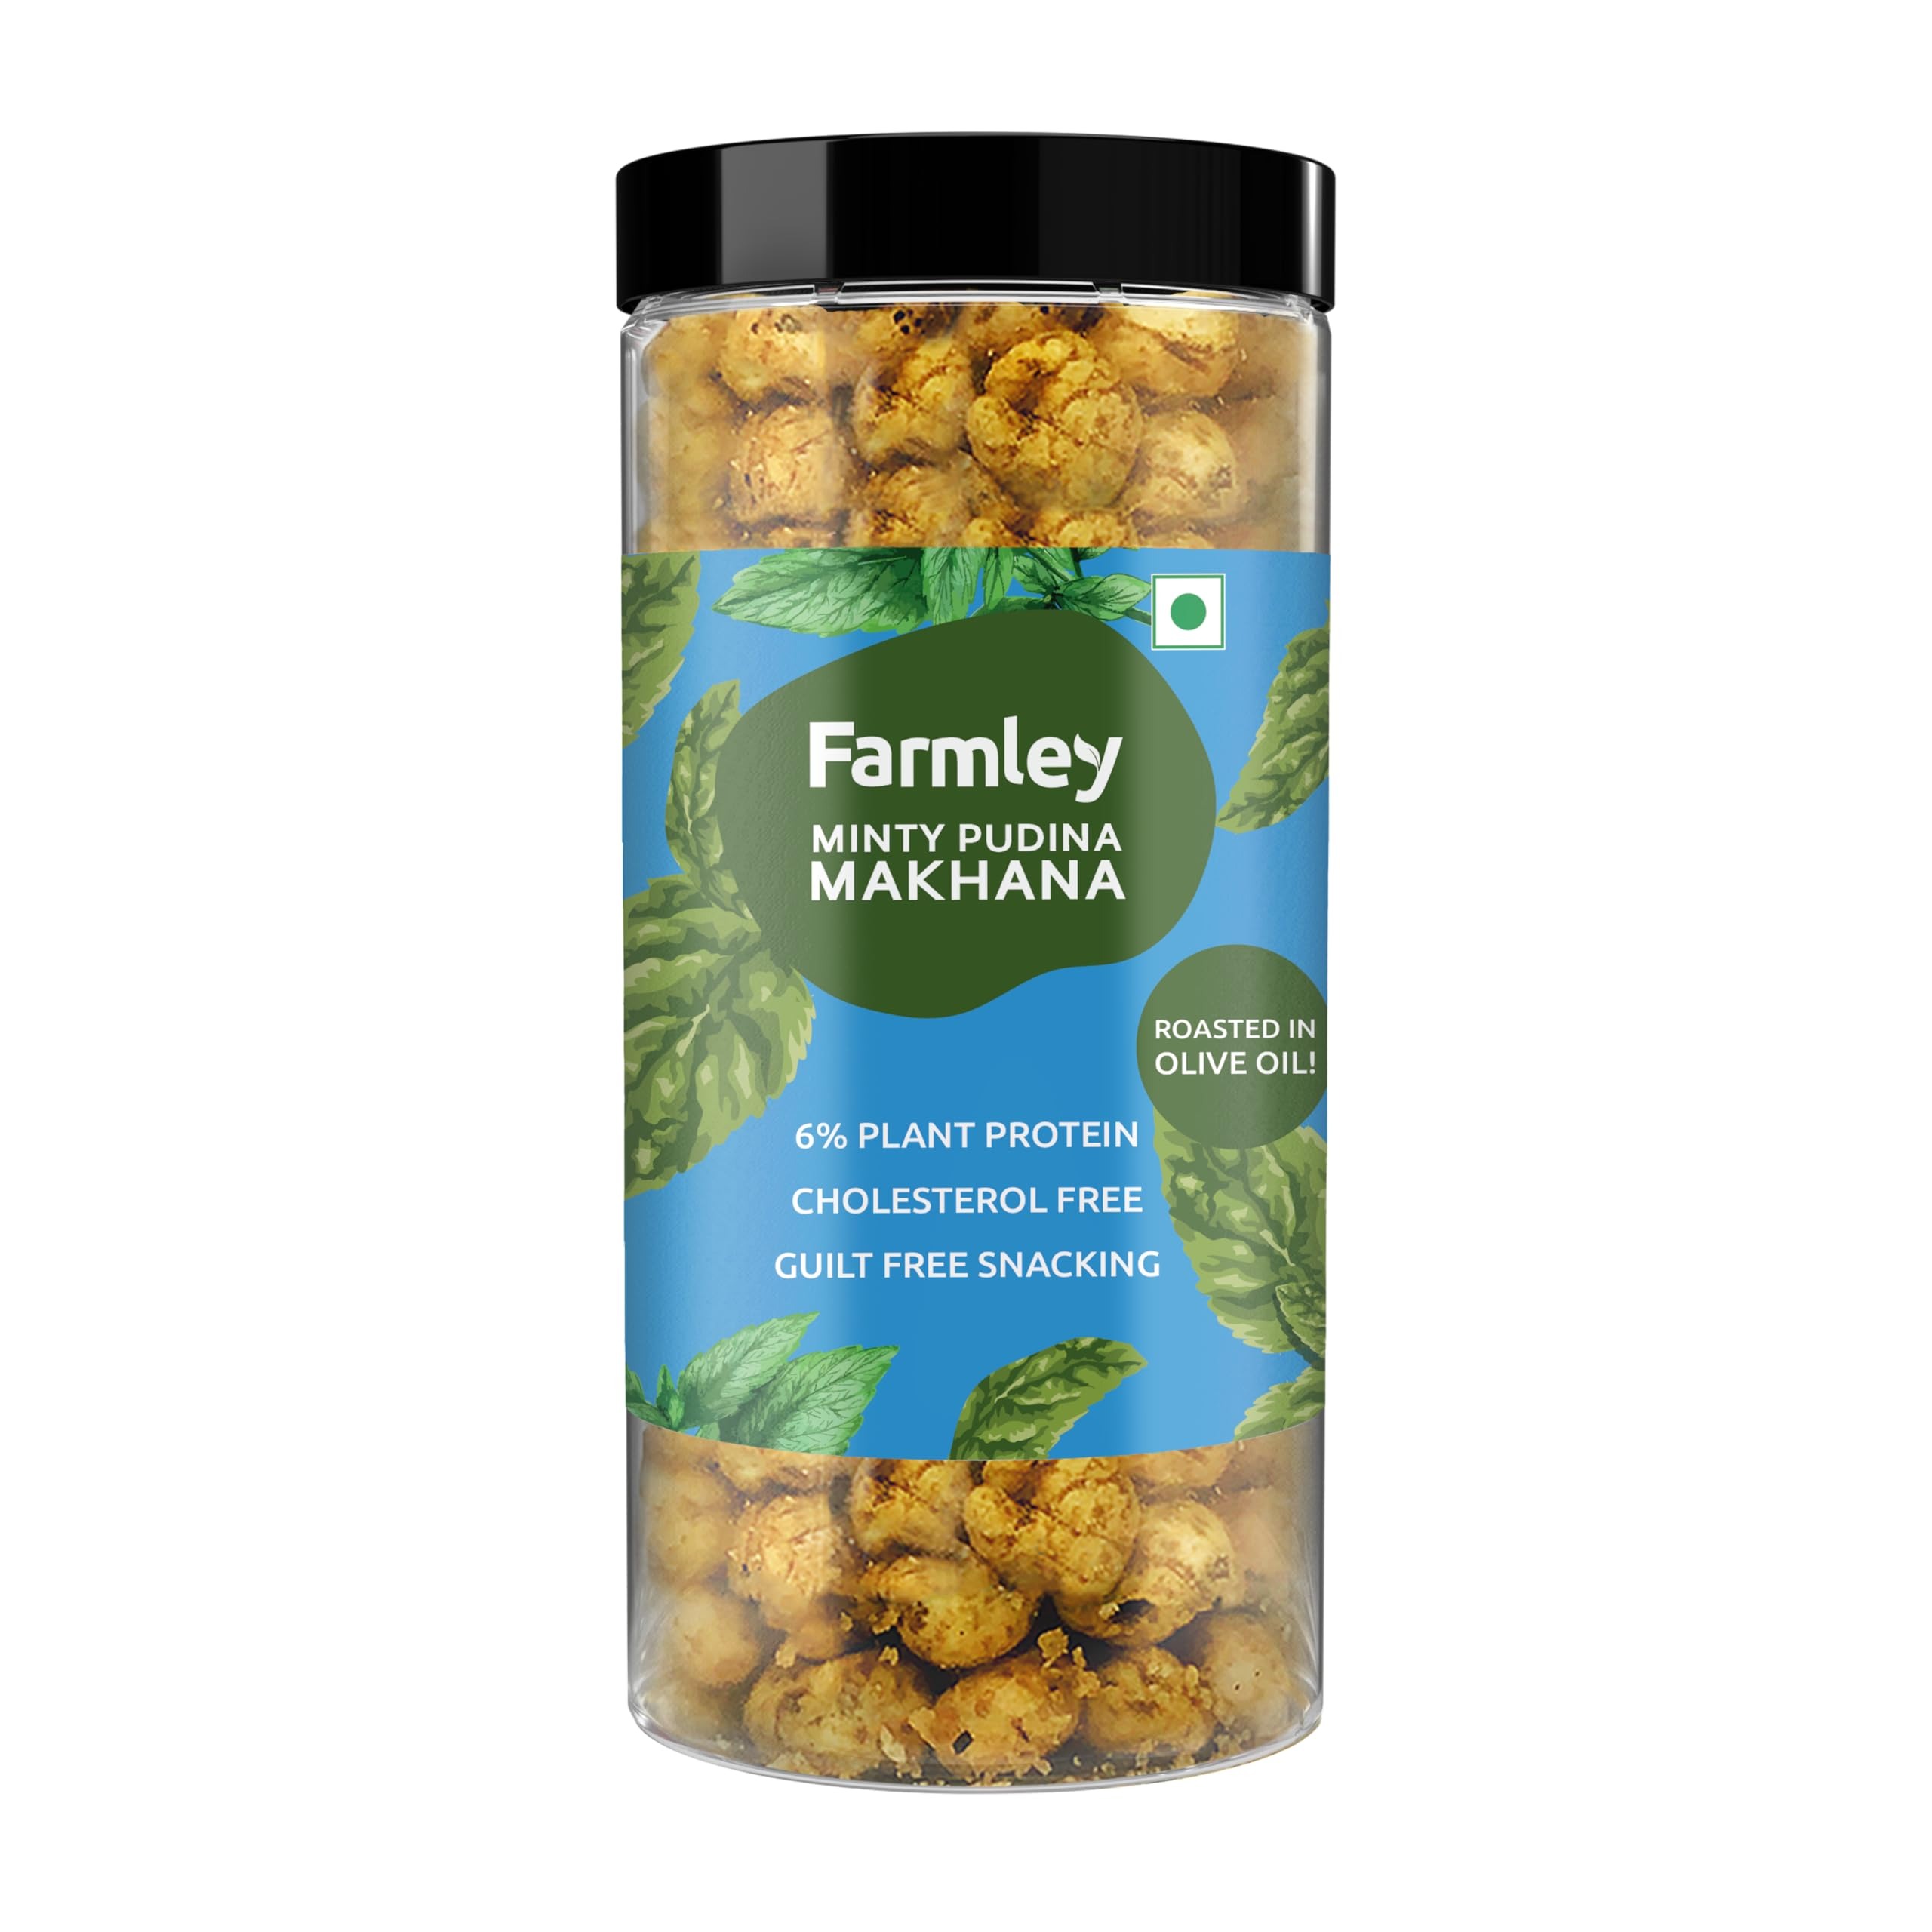
Item Name: Farmley Makhana Healthy Protein Snacks | Gluten Free Plant Based Roasted & Flavoured Crisps (Pack of 1) | Fox Nuts | High Protein/Fiber | Healthy Snacks | Popped Lotus Seed - Mint | 3.20 Oz
Bullet Point 1: Premium Quality Foxnuts: Our foxnuts (Makhana) are sourced from the finest producers, ensuring top-notch quality and freshness. Each foxnut undergoes rigorous quality checks to meet our standards of excellence.
Bullet Point 2: Nutrient-Rich Superfood: Packed with essential nutrients like protein, fiber, calcium, iron, and antioxidants, foxnuts make for a wholesome snack choice. They are also low in calories and fat, making them ideal for those seeking a healthy snack option.
Bullet Point 3: Crunchy and Delicious: Enjoy the satisfying crunch and delightful taste of our foxnuts. Whether you prefer them roasted, seasoned, or plain, our foxnuts are sure to tantalize your taste buds with their natural flavor and crisp texture.
Bullet Point 4: Healthy Alternative to Popcorn: Swap out traditional popcorn for foxnuts during movie nights or snack breaks. Not only are foxnuts equally satisfying to munch on, but they also offer more nutritional value without compromising on taste.
Bullet Point 5: Rich in Antioxidants: Foxnuts (Makhana) are rich in antioxidants like flavonoids and polyphenols, which help protect the body from oxidative stress.
Bullet Point 6: Promotes Digestive Health: The fiber content in foxnuts supports healthy digestion by promoting regular bowel movements and preventing constipation. Incorporating foxnuts into your diet can contribute to overall gut health.
Bullet Point 7: Convenient Packaging: Our foxnuts come in convenient, reusable jar, ensuring freshness and easy storage. Take them with you on the go, pack them in lunch boxes, or stash them in your pantry for a quick and healthy snack option anytime, anywhere.
Bullet Point 8: Sustainably Sourced: We are committed to sustainability and ethical sourcing practices. Our foxnuts (Makhana) are sourced from responsible producers who prioritize environmental conservation and fair labor practices.
Product Description: Indulge in the exquisite taste and unbeatable crunch of our premium foxnuts, also known as Makhana. Sourced from the finest farms, these foxnuts are meticulously selected to ensure top-notch quality and freshness in every bite. Packed with essential nutrients and boasting a delicate flavor, our foxnuts are the perfect snack for any occasion. Whether you're enjoying a movie night at home, need a midday energy boost at the office, or hosting a gathering with friends, these foxnuts are sure to satisfy your cravings and leave you feeling satisfied. Our foxnuts are not only delicious but also incredibly nutritious. They are naturally gluten-free, low in calories, and rich in protein, making them an ideal choice for anyone looking to maintain a healthy lifestyle. Additionally, they are a good source of antioxidants, fiber, and various vitamins and minerals, making them a wholesome snack option for the whole family. With their crispy texture and subtle flavor, our premium foxnuts are versatile enough to be enjoyed on their own or incorporated into your favorite recipes. Add them to salads for an extra crunch, sprinkle them over soups and curries for a flavorful twist, or simply enjoy them straight out of the bag for a guilt-free snack that's both delicious and nutritious.
Value: 3.2
Unit: Ounce

Price: 10.99